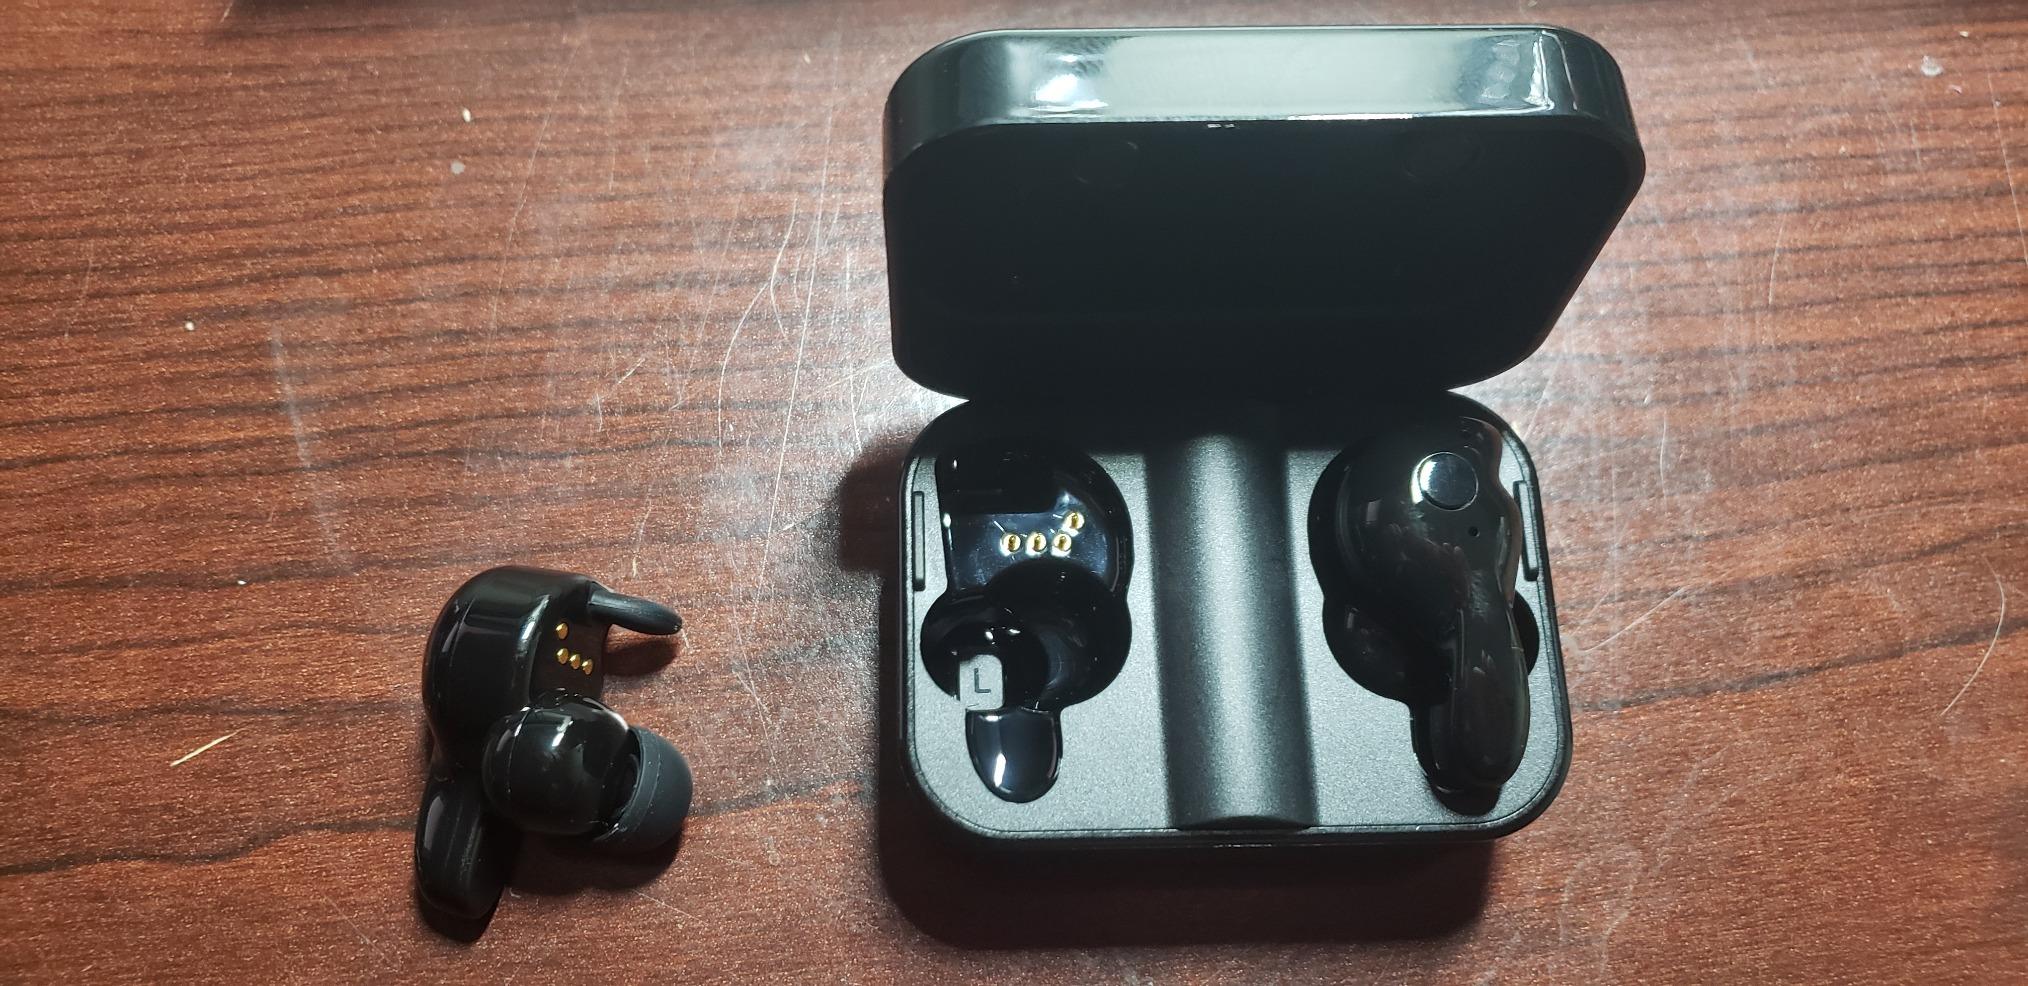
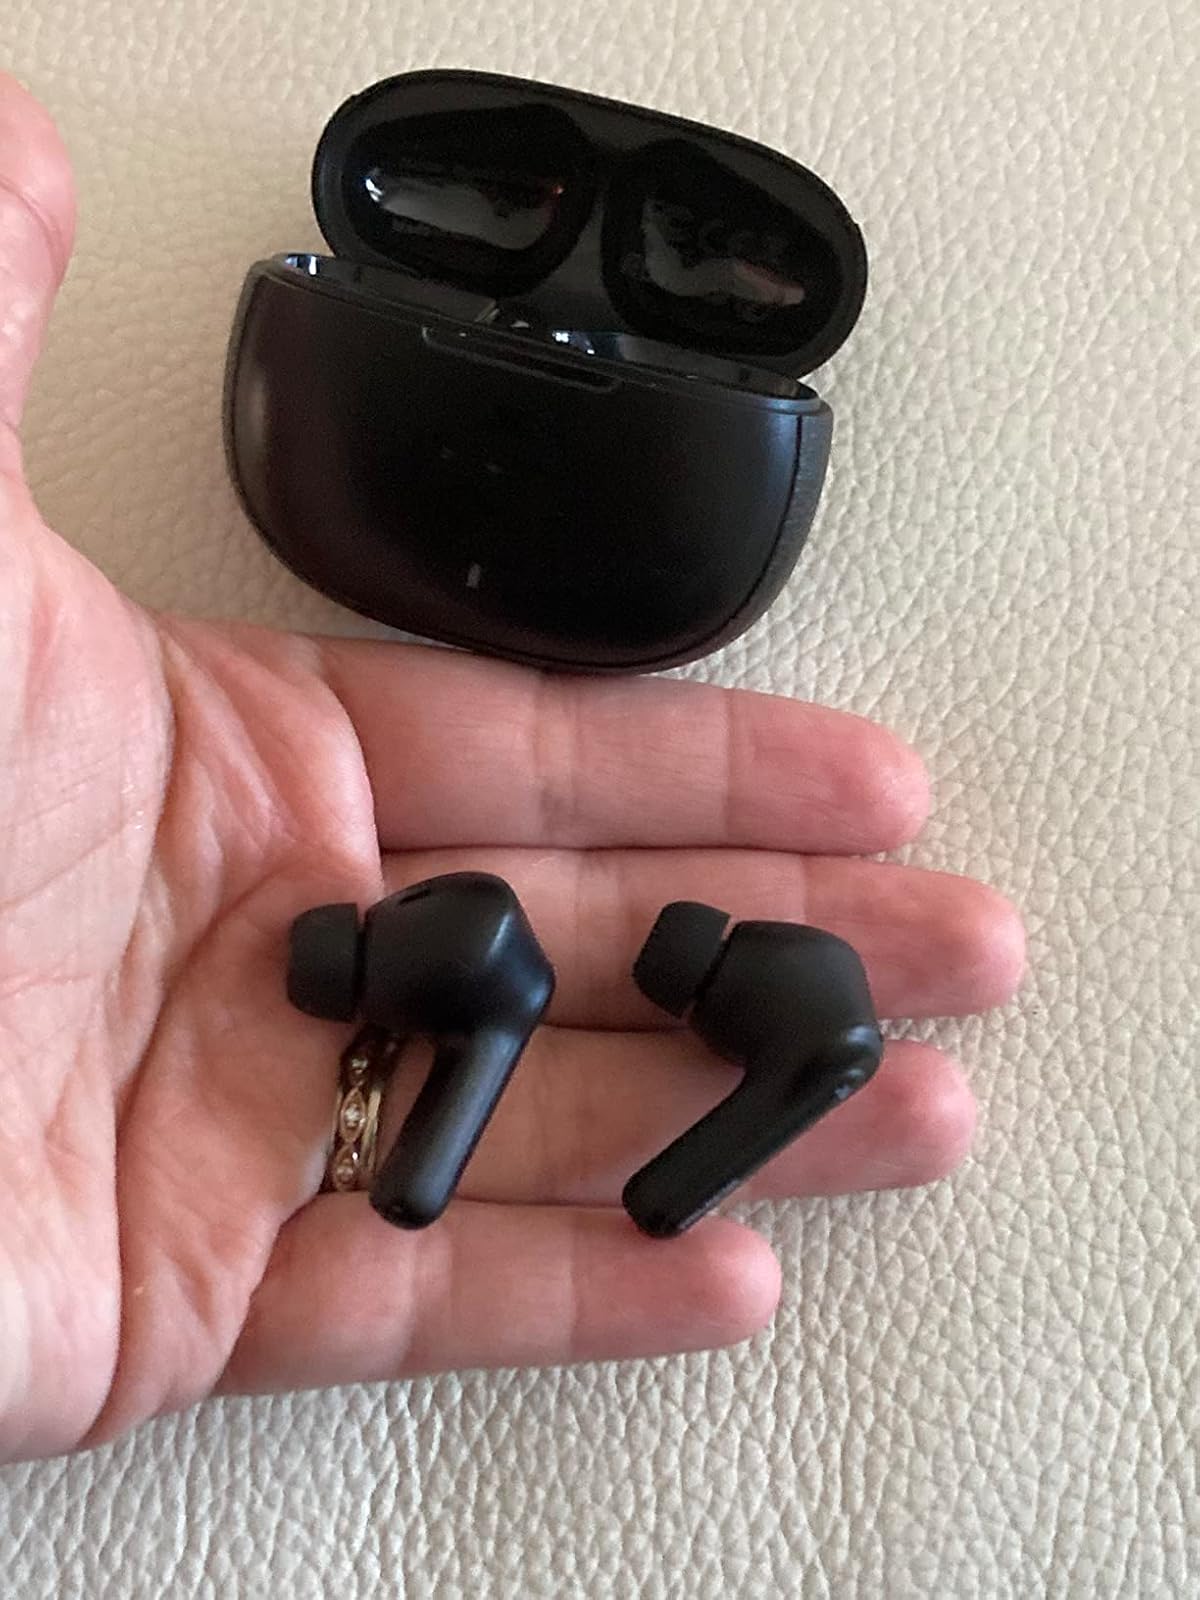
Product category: earbuds
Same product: no